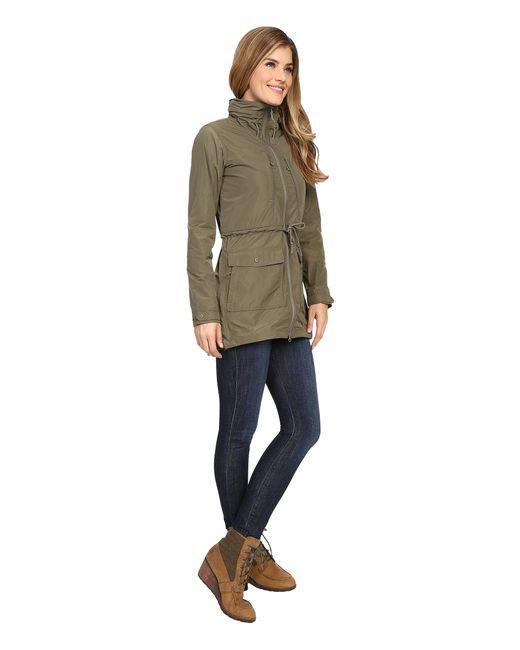
Braune Jacke Rollkragen Langarm Winter